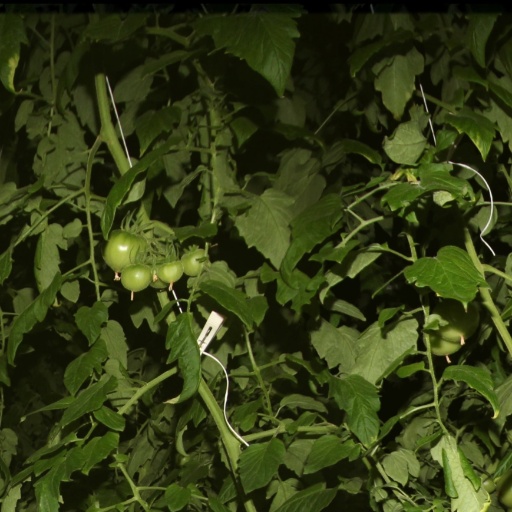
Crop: tomato